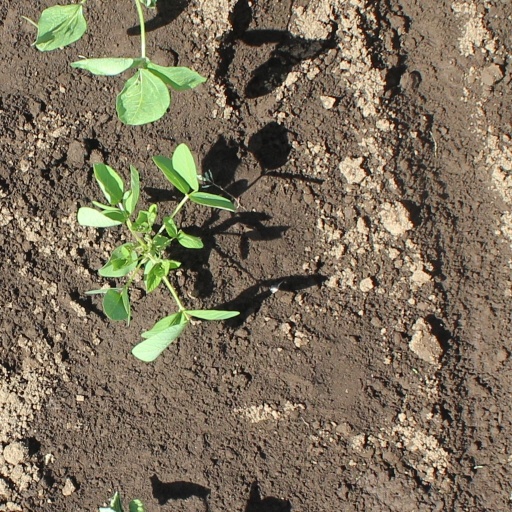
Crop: soybean